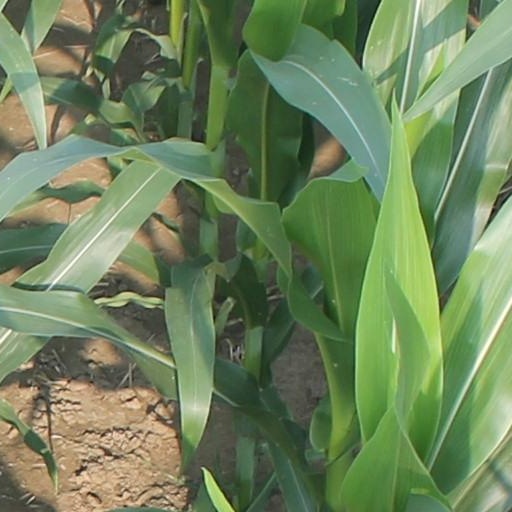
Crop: maize; corn